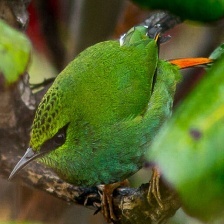
Species: FIRE TAILLED MYZORNIS
Scientific name: MYZORNIS PYRRHOURA